August Paulsen

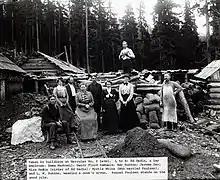
Hercules Mine Owners in 1901. August Paulsen stands on the wood pile.

Paulsen initially worked in the dairy industry in Spokane and Wallace, Idaho. However, his interest lay in the mountains of the Coeur d'Alenes district, where productive mining claims were making hard working miners rich. In 1895, Paulsen managed to save $850 to buy a quarter stake in the Hercules mining claim. Paulsen's partners in the claim included Harry, Eugene, and Jerome Day, three brothers, Charles H. Reeves (Dad Reeves), Levi W. Hutton, Frank Rothrock, Damien Cardoner, and the Markwells. These partners all came from working-class backgrounds like Paulsen, and their mining claim was considered "essentially a poor man's mine" as a 1927 article of the "Spokesman-Review" notes.